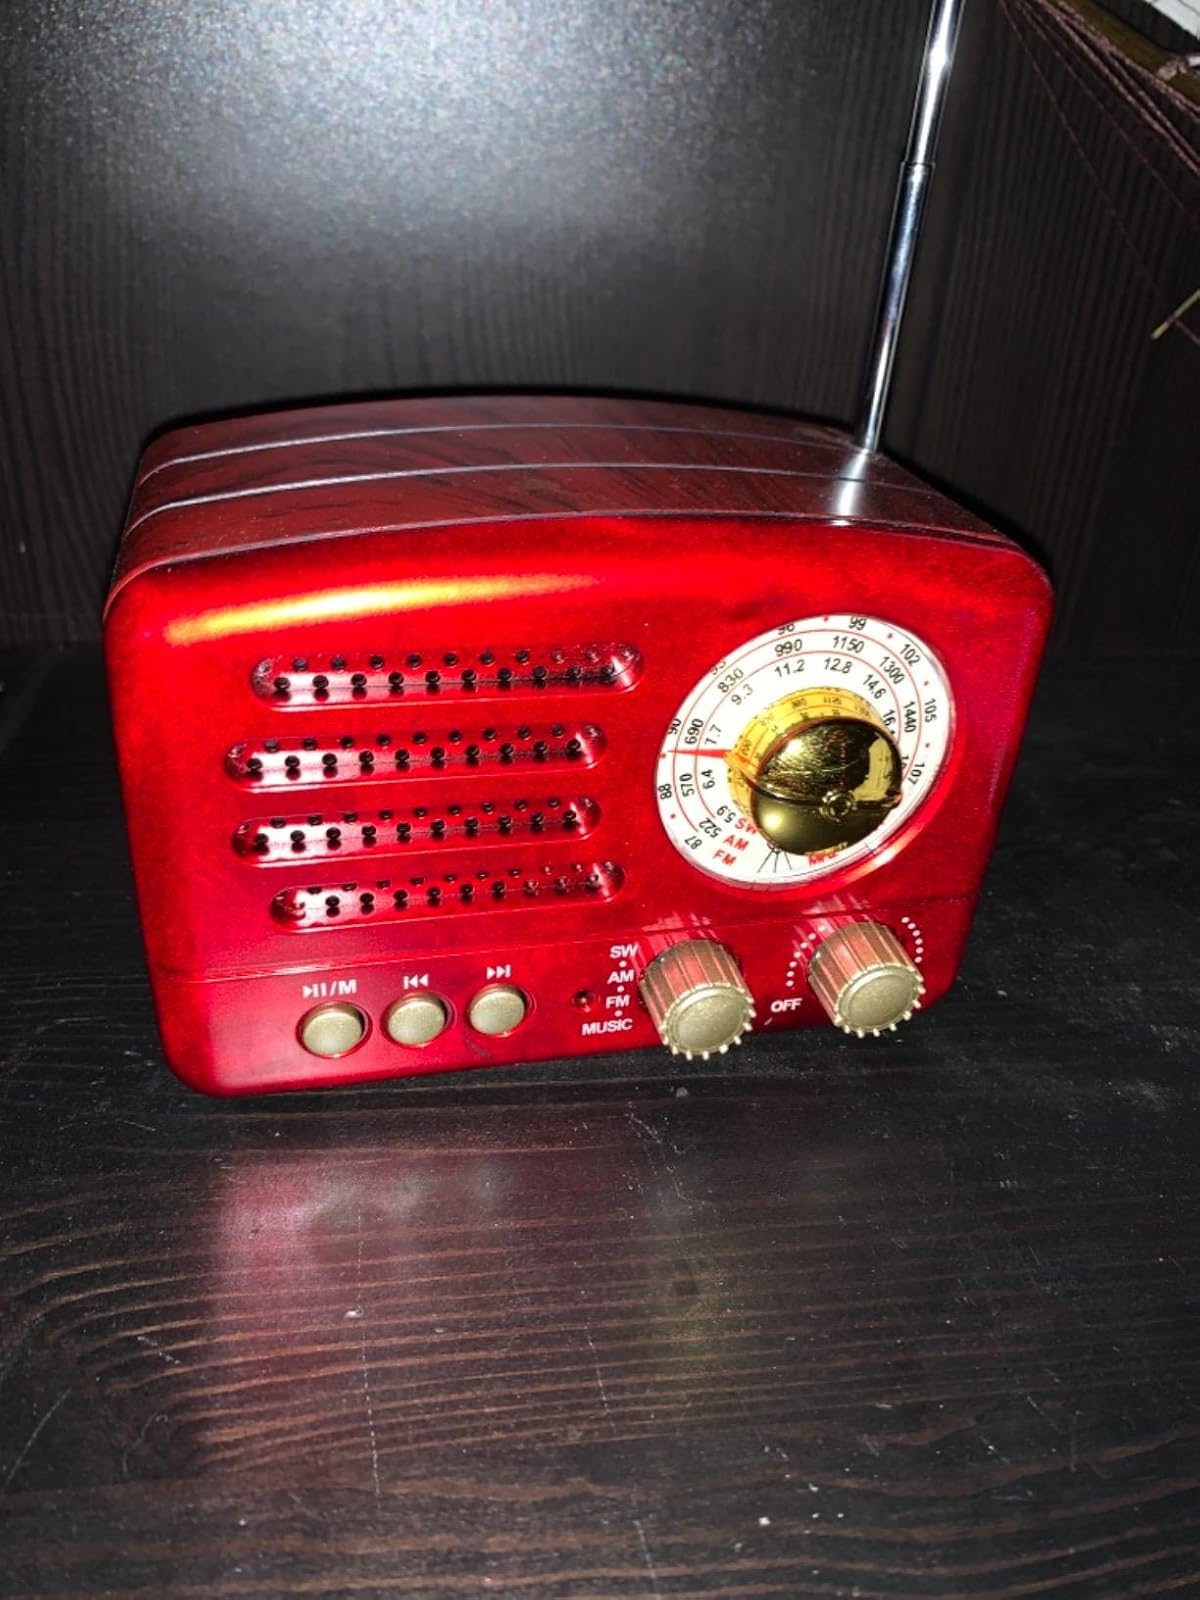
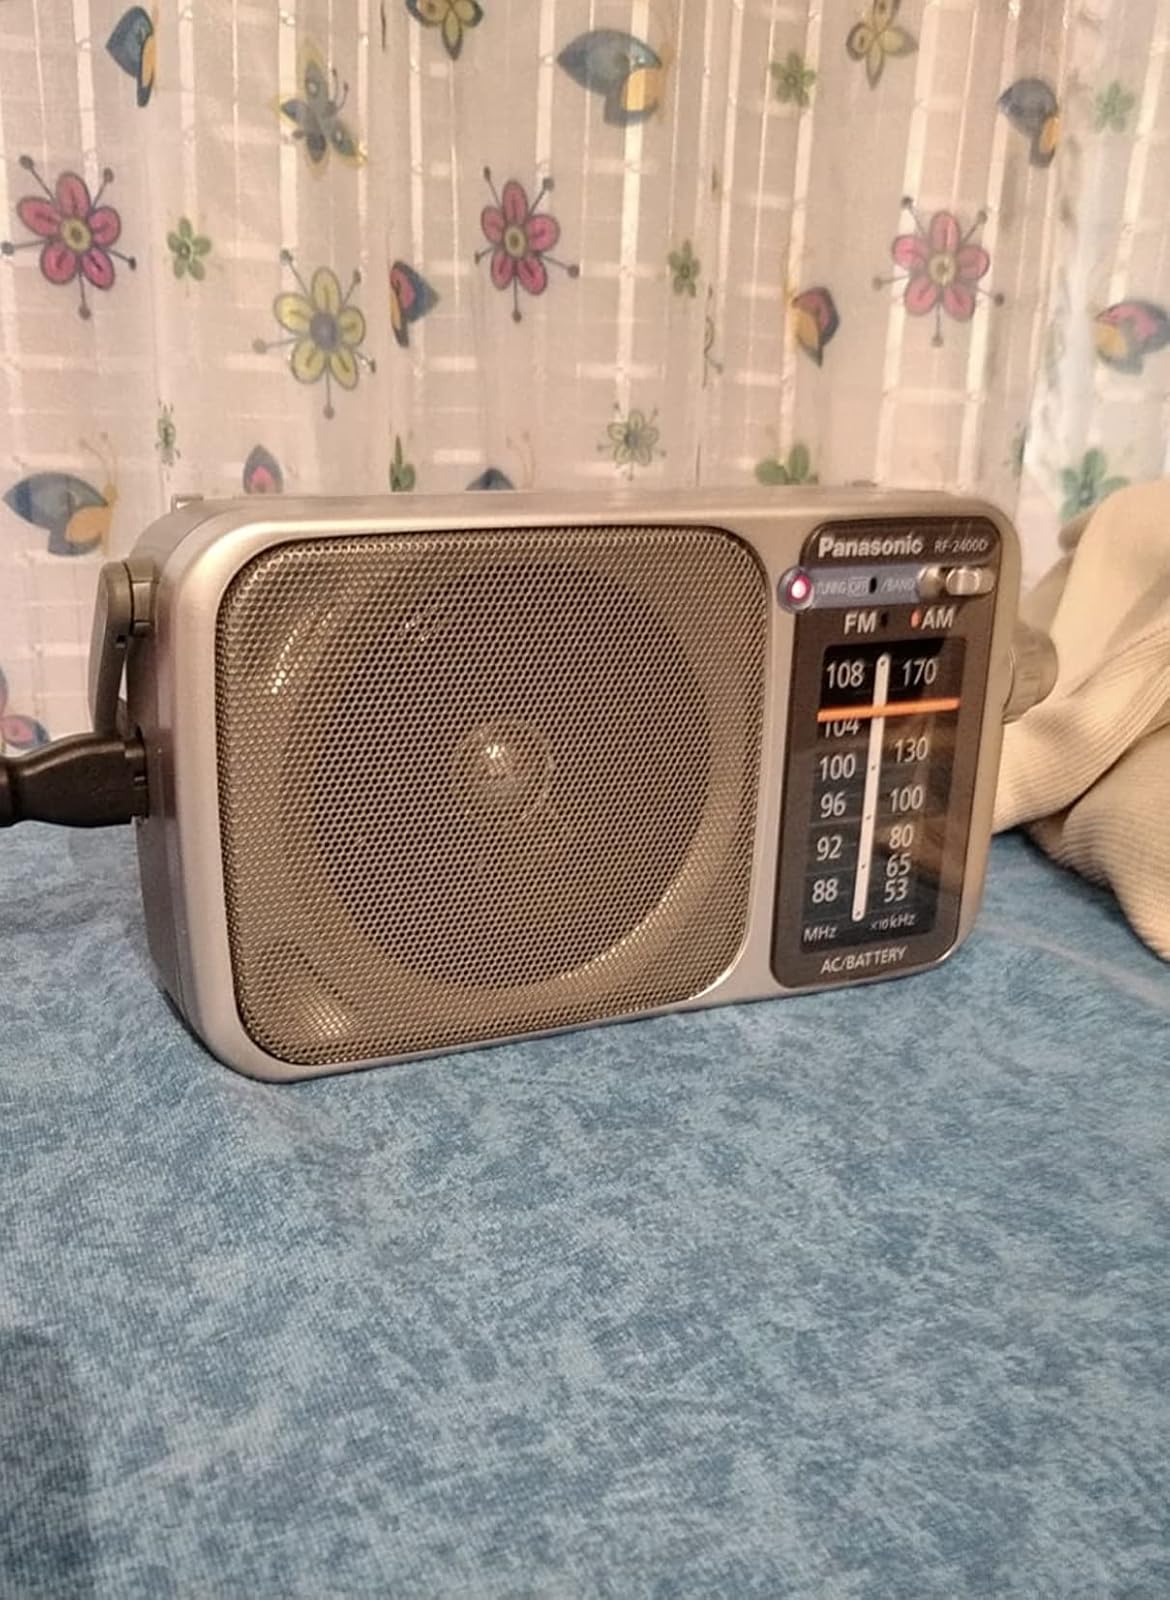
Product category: radio
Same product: no